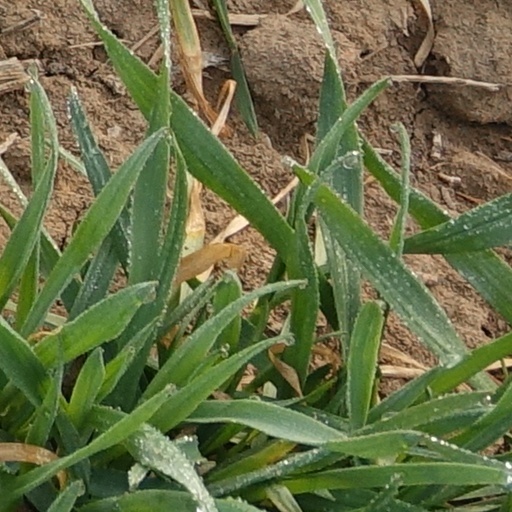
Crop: wheat